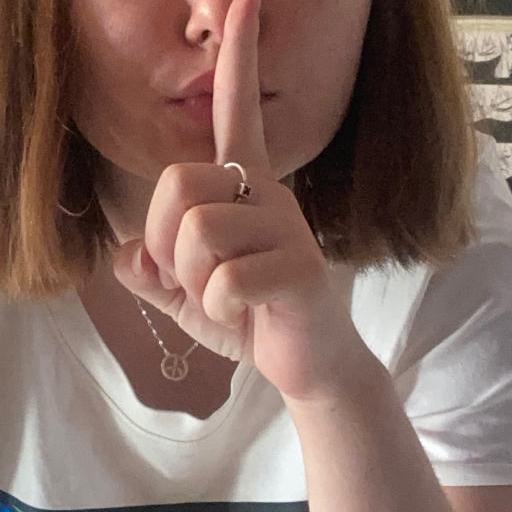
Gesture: mute